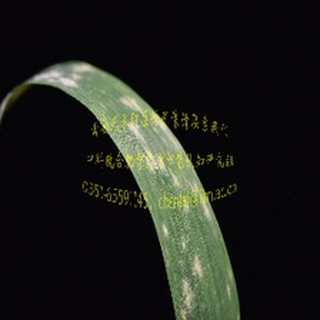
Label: wheat_mildew